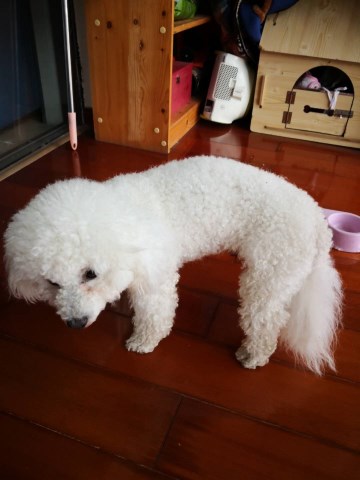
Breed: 3083-n000117-Bichon_Frise